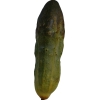
Label: cucumber